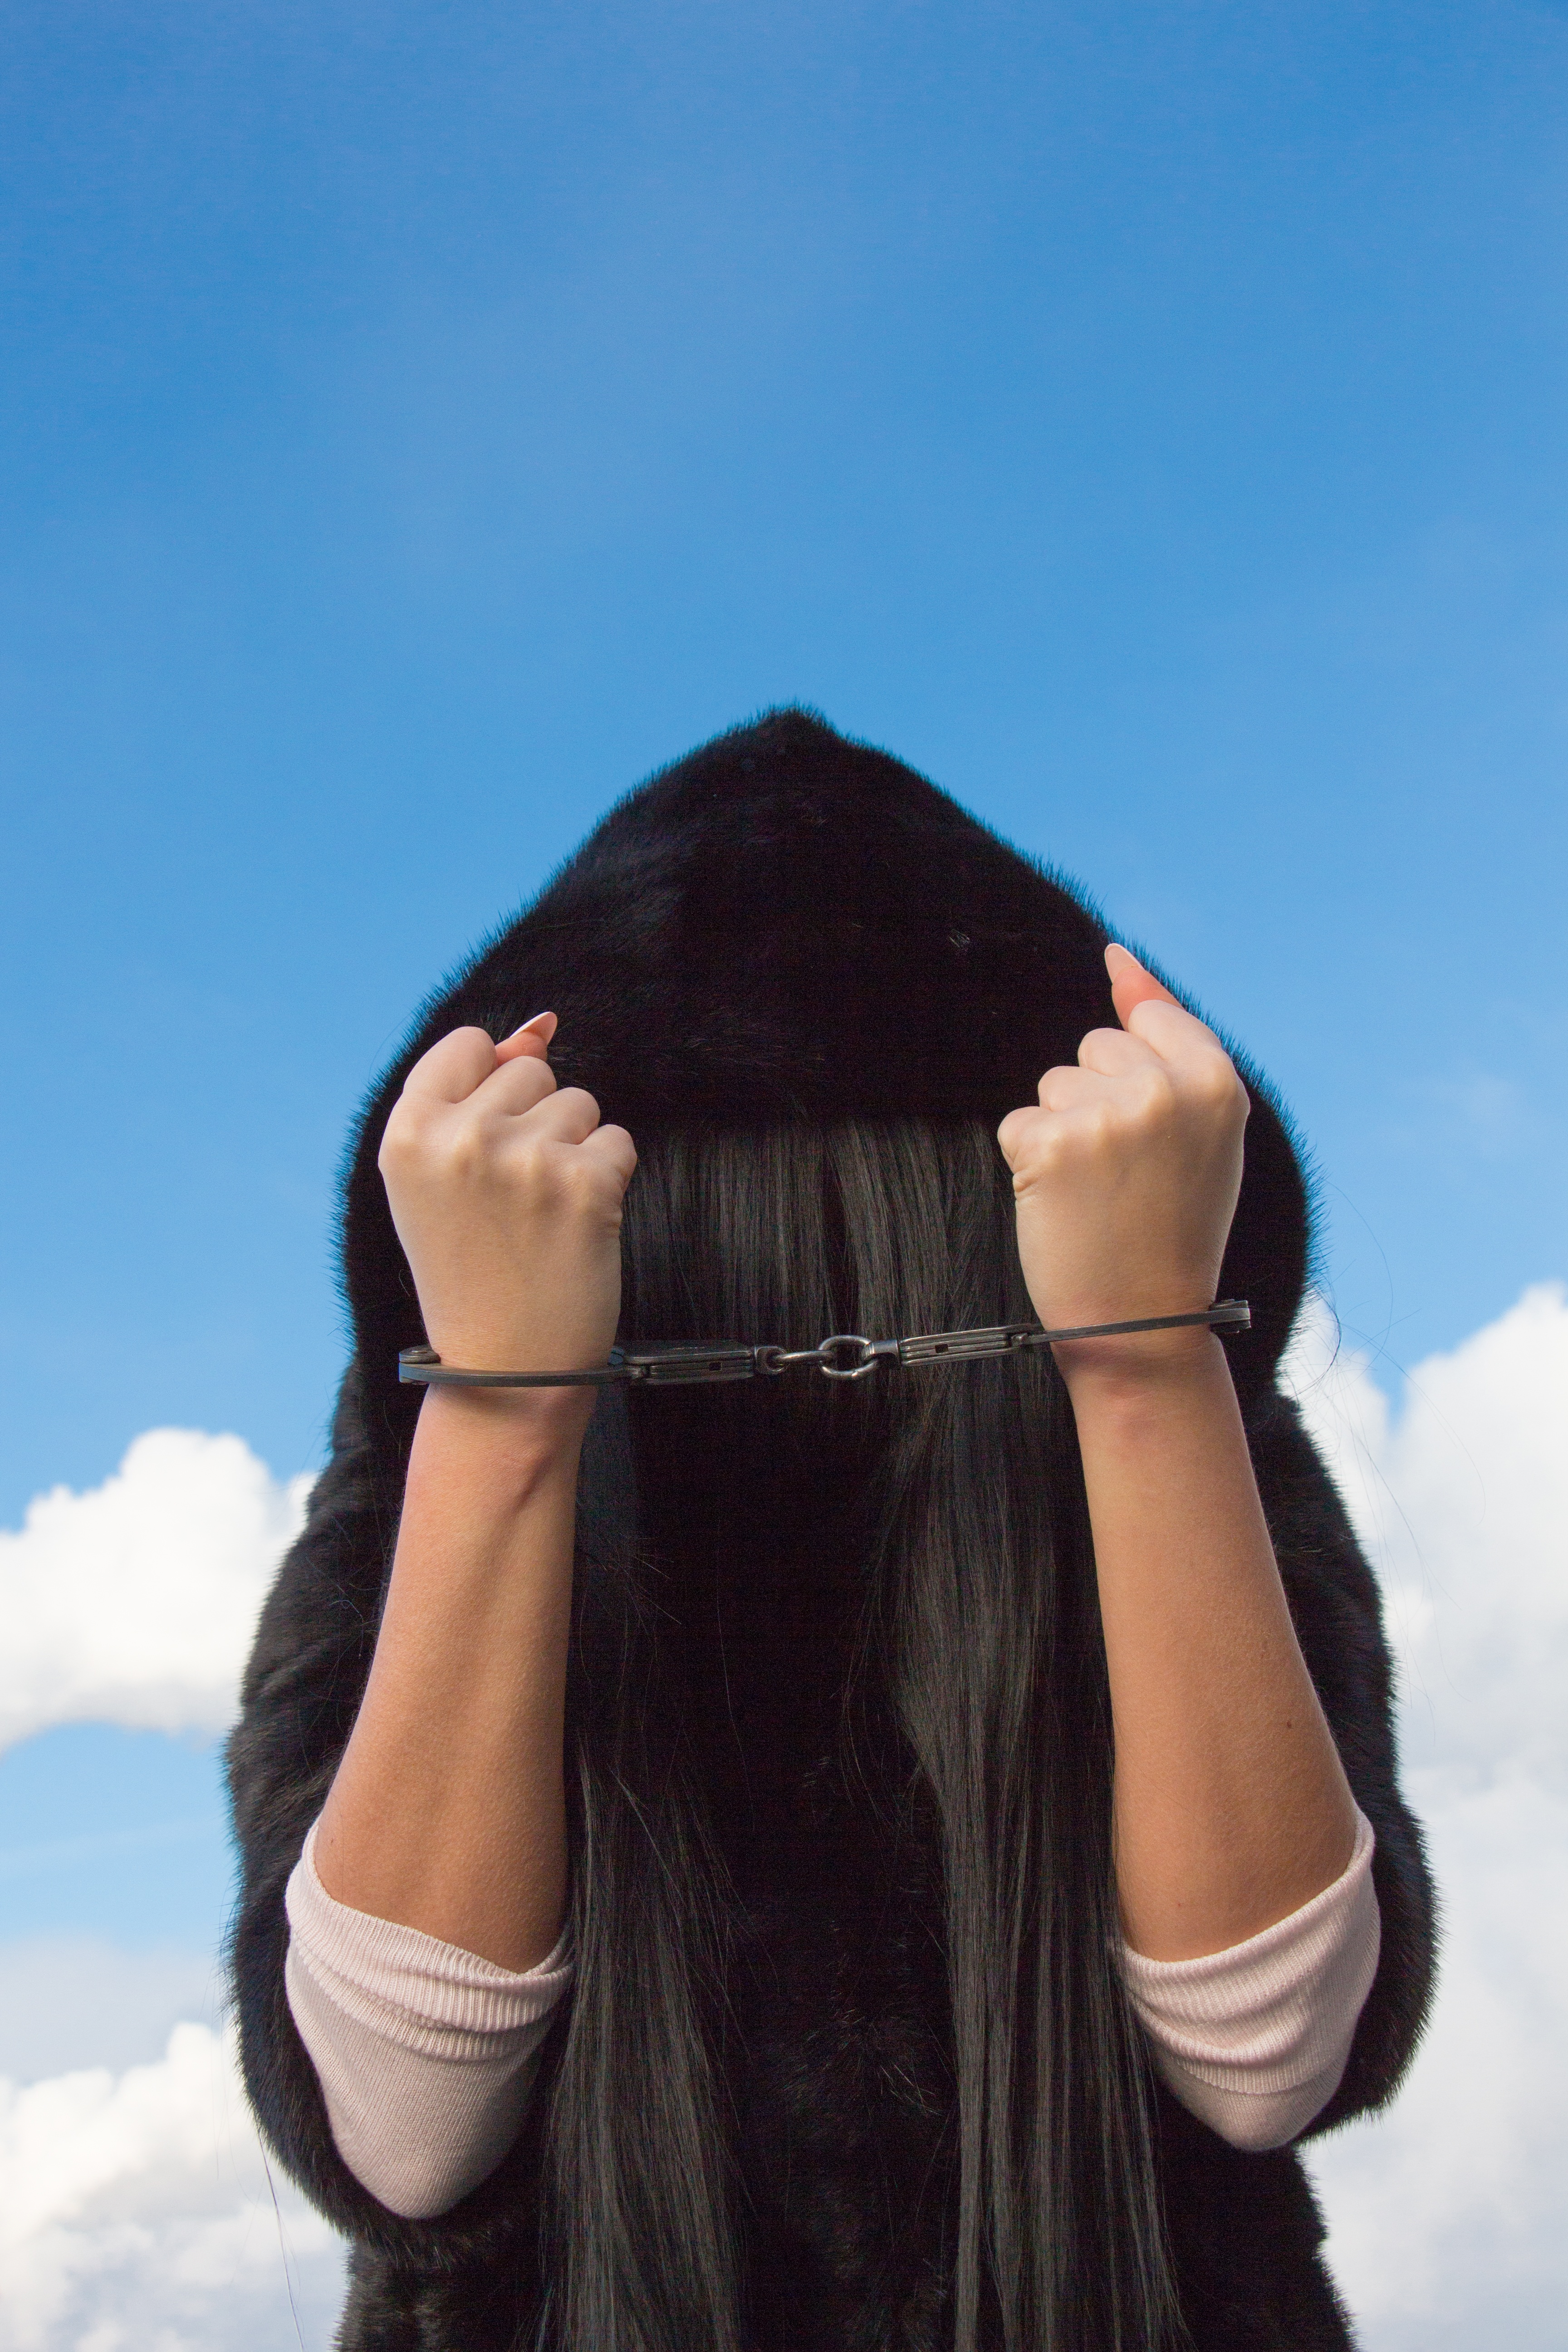
hand, girl, hair, photography, leg, model, fashion, blue, clothing, lady, hairstyle, long hair, human body, alcoholic, black hair, dress, photograph, beauty, image, costume, abdomen, photo shoot, the dependence of, junkie, women's dependence, the shackles of alcoholism, woman in chains